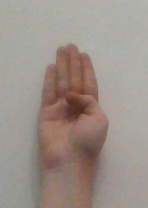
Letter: kaaf